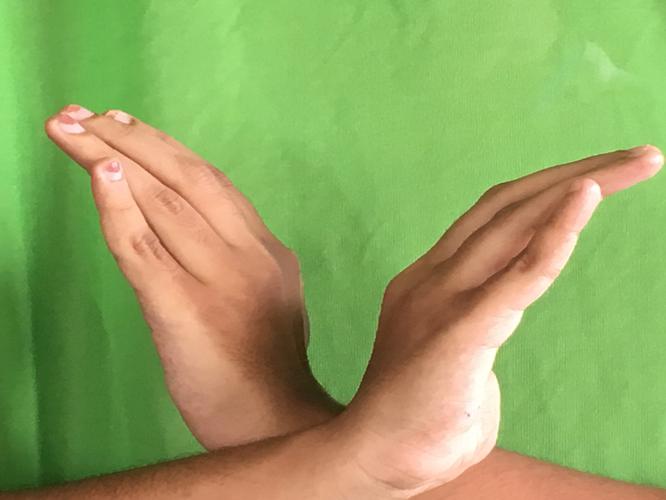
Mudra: Nagabandha
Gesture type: double_hand